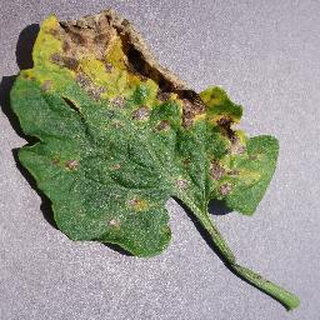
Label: tomato_septoria_leaf_spot